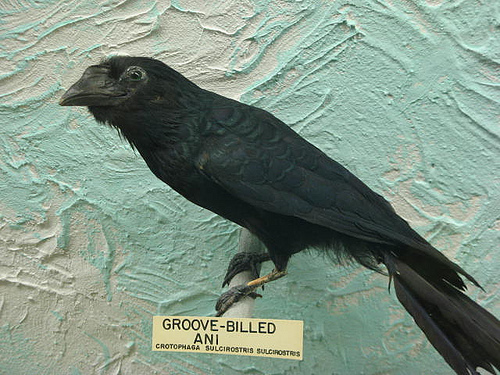
a black bird with a yellow tarsus and a tall black bill.
this bird is black with a super thick and short beak.
this is a black bird with black feet and a large black beak.
this bird is black in color with a large black beak, and black eye rings.
large black bird with long tail feathers and a thick stout black beak.
a black bird with a short, slightly curved beak, a somewhat elongated body and tapering, black tail feathers.
this bird has a large wide beak and black feathers covering the rest of its body.
a very tall black bird with a large black beak.
long black bird with a short and fat beak.
this bird has wings that are black and has a thick bill
Species: Groove Billed Ani